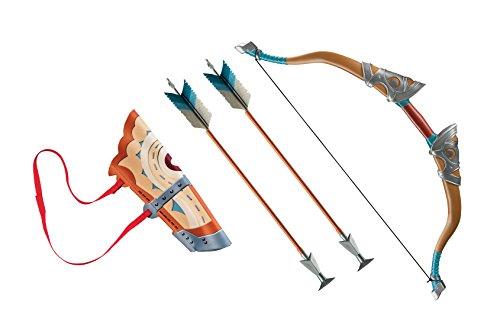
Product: Link Breath Of The Wild Deluxe Bow Set
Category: Clothing, Shoes & Jewelry | Costumes & Accessories | Kids & Baby | Boys | Accessories
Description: Bow measures 25.5 inches.
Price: $44.99